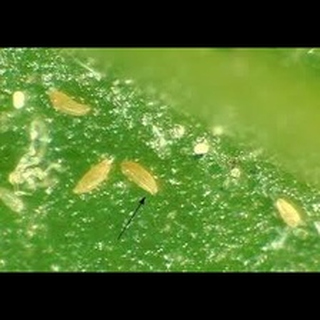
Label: wheat_mite